Submarine Products

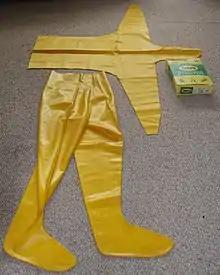
Skooba-"totes" dry suit imported in 1960 by Submarine Products Ltd.

1960. March: Submarine Products offers "a complete range of equipment for the discerning diver", namely Sealion breathing apparatus with the Mark III regulator, Tarzan suits, fins, knives, masks, spearguns and the Aquamobile, "the world’s finest water scooter". May: The company launches the Sealion Atlantic scuba set "incorporating the revolutionary Venturi action in the mouthpiece and completely eliminating the flooded hose hazard" while recommending the purchase of Tarzan Espadon (Beuchat) diving accessories “for quality and value”. November: The firm’s product range includes Espadon "Aquacetera", namely a compensator mask, a stainless-steel knife, safety-yellow full-foot fins and a flexible rubber snorkel; American Skooba-"totes" dry suits made by So-Lo Marx of Loveland, Ohio, to complement French Tarzan wetsuits made by Beuchat of Marseille; the firm’s own Atlantic regulator and Aquamobile underwater scooter "to add the thrill of speed".